Soviet war crimes

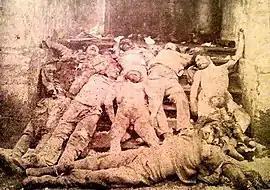
Victims of a Soviet-perpetrated massacre in Yerevan, Armenia during the suppression of the February Uprising of 1921

The Soviets reportedly deployed mustard gas bombs during the 1934 Soviet invasion of Xinjiang, many civilians were also killed by conventional bombs dropped by Soviet and aligned during the invasion.